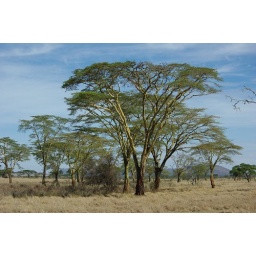
i loved these yellow acacia trees. The yellow really glowed when the sun was low in the sky